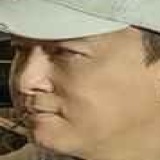
diễn viên Vương Bảo Cường